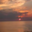
Label: sea